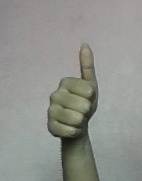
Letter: aleff